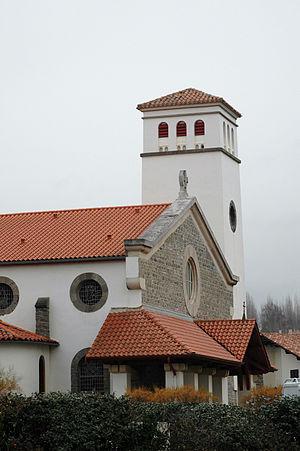
Hendaye /ɑ̃.daj/ est une commune du Pays basque français, dans le département des Pyrénées-Atlantiques en région Nouvelle-Aquitaine. Elle est à la pointe sud-ouest de la France et la dernière ville côtière avant l'Espagne.